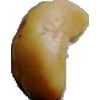
Label: caju_seed